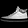
Label: Sneaker